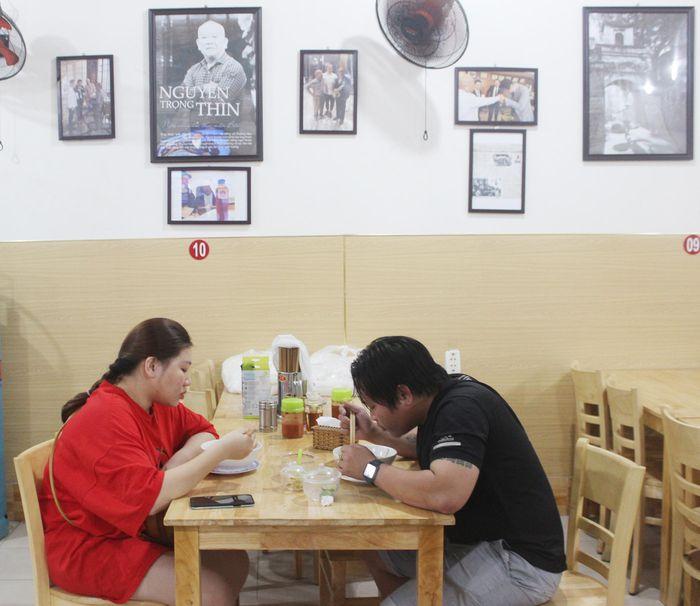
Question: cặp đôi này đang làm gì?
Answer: họ đang ngồi ăn